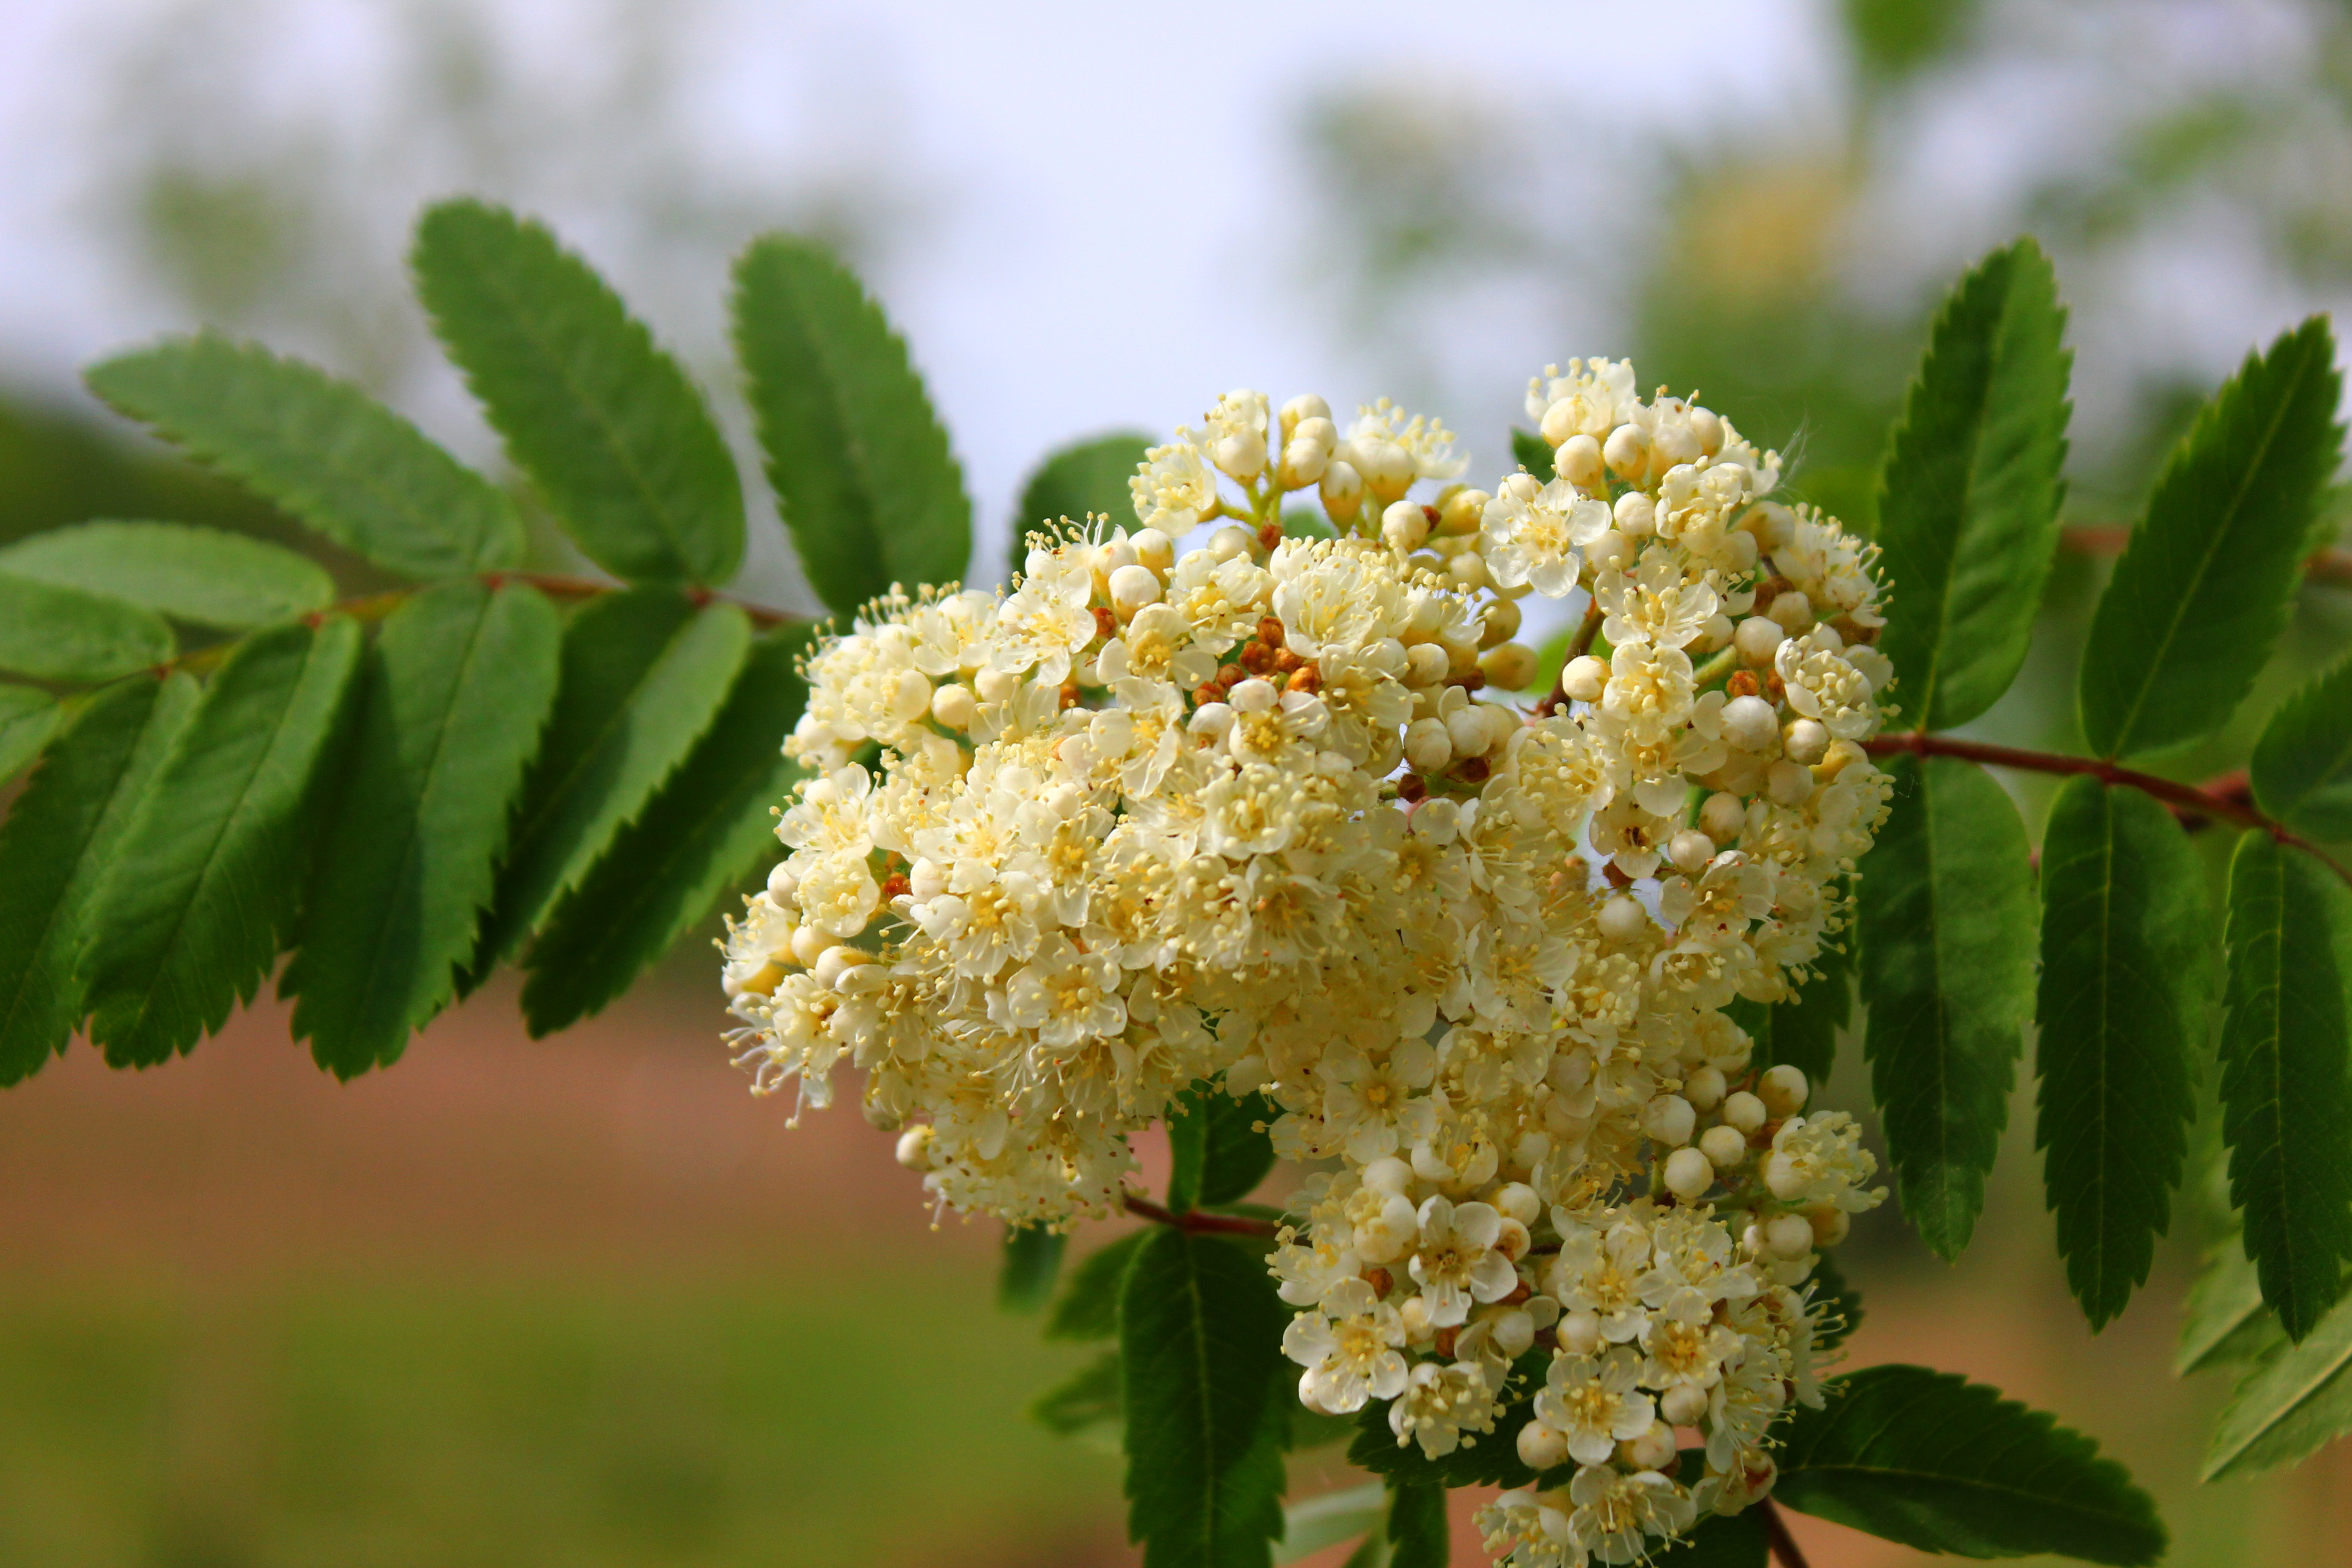
flower, plant, tree, shrub, flowering plant, terrestrial plant, annual plant, subshrub, herb, herbaceous plant, viburnum, moschatel family, cornales, lantana, buddleia, milkweed, spirea, perennial plant, Heracleum plant, hydrangeaceae, hydrangea